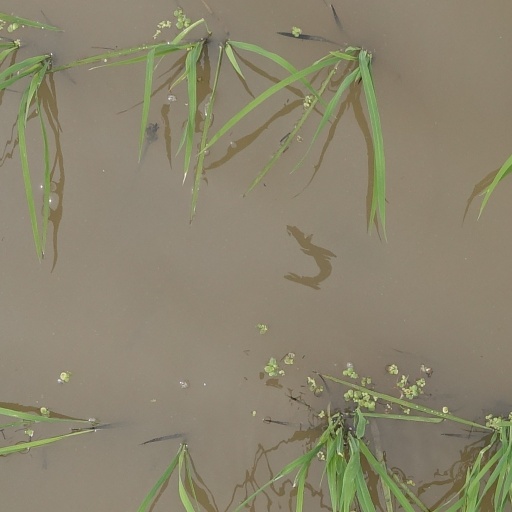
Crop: rice